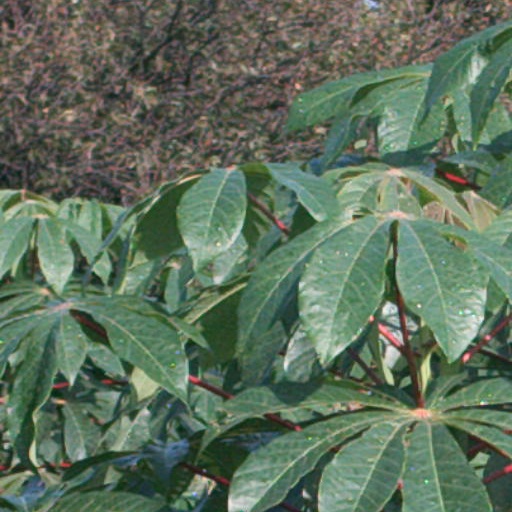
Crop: cassava